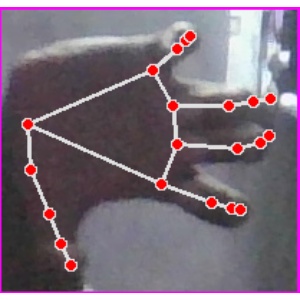
अक्षर: त